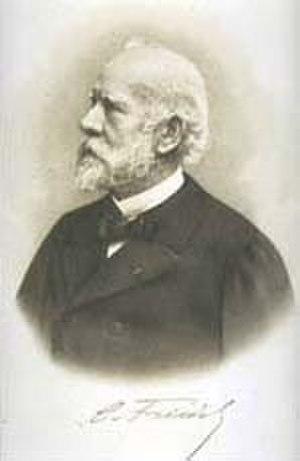
L’École nationale supérieure de chimie de Paris, dite aussi Chimie ParisTech, ENSCP ou Chimie Paris est l'une des 205 écoles d'ingénieurs françaises accréditées au 1ᵉʳ septembre 2019 à délivrer un diplôme d'ingénieur. Elle est membre fondateur de l'Université PSL dont elle est l'un des 9 établissements-composantes.
Calcul différentiel et calcul intégral